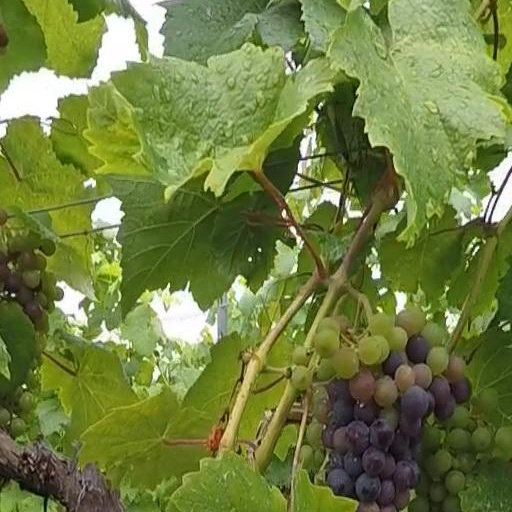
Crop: grape